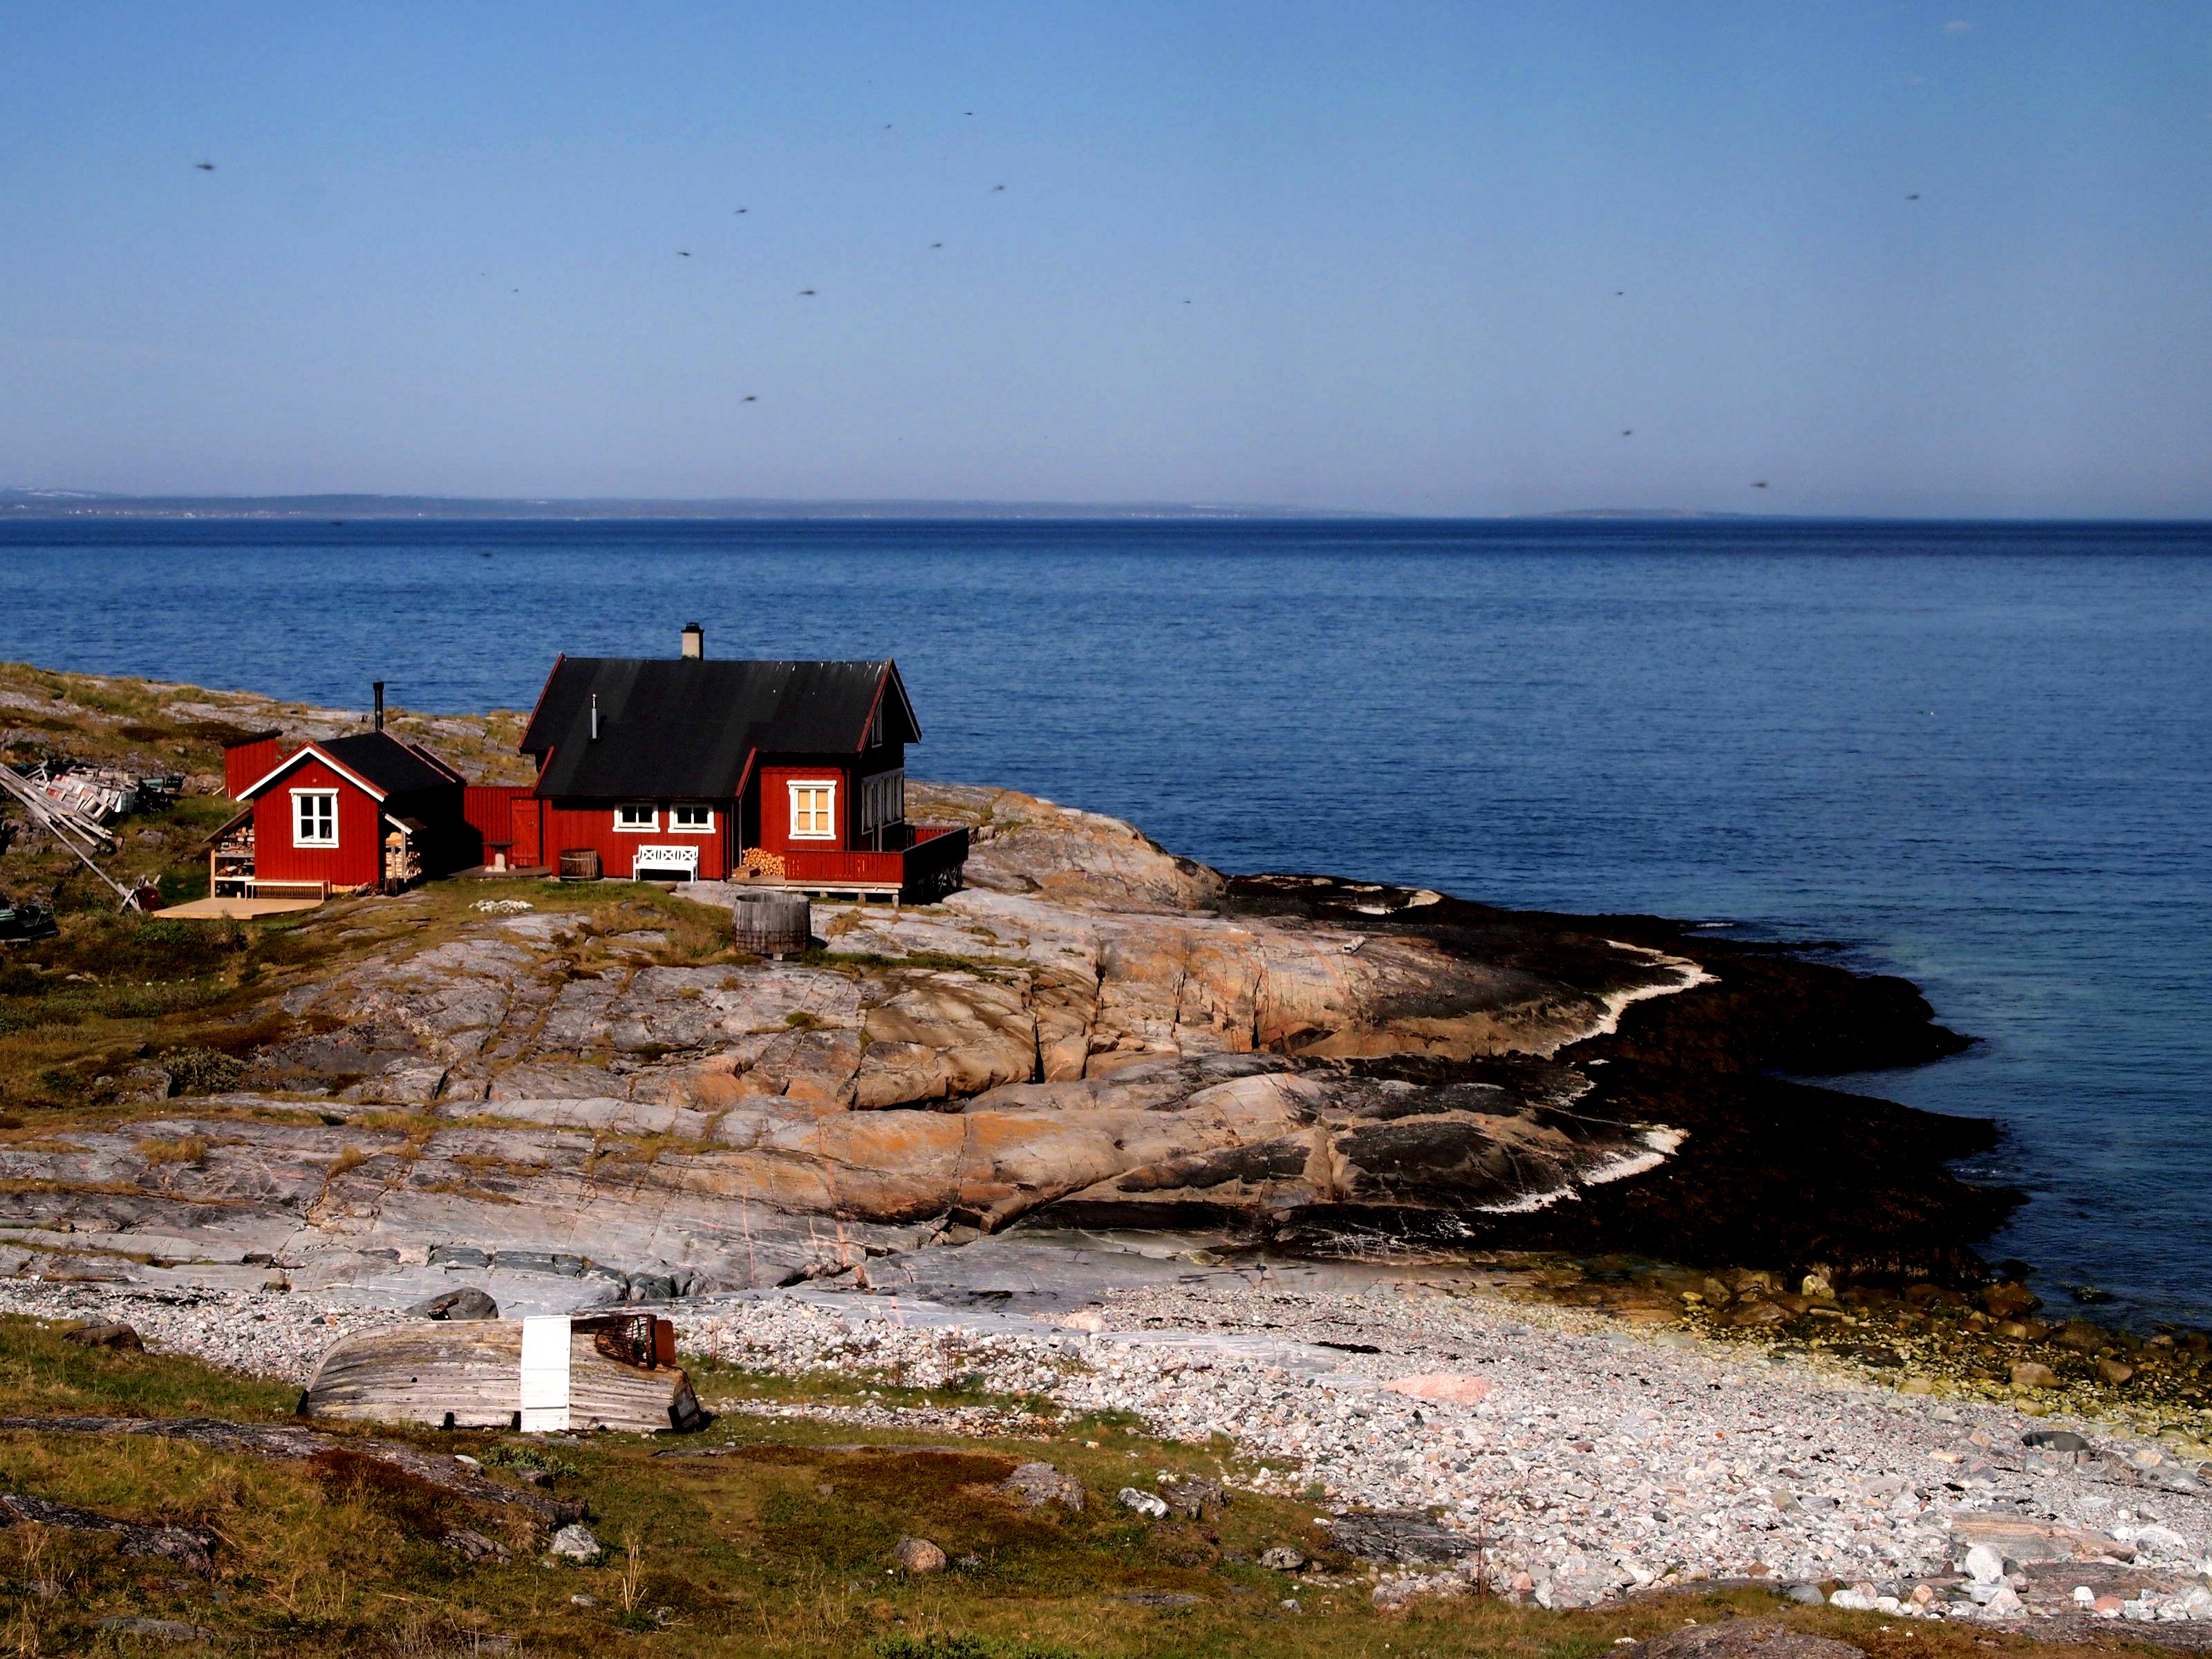
beach, landscape, sea, coast, rock, ocean, lighthouse, shore, building, home, cliff, cove, red, tower, bay, terrain, body of water, norway, cape